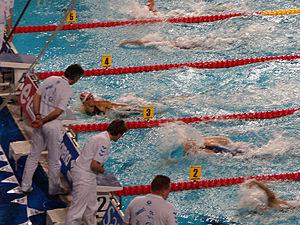
La 29ᵉ édition des Championnats d'Europe de natation se déroule à Eindhoven aux Pays-Bas du 13 au 24 mars 2008. Le pays accueille pour la seconde fois de son histoire cet événement bisannuel organisé par la Ligue européenne de natation après l'édition 1966 disputée à Utrecht. En concurrence avec le dossier italien de la ville de Turin, Eindhoven se voit attribuer l'organisation de la compétition le 10 décembre 2005 à Trieste à l'occasion des Championnats d'Europe en petit bassin.
Alain Bernard est un nageur français, né le 1ᵉʳ mai 1983 à Aubagne. Licencié au Cercle des nageurs d'Antibes, entraîné par Denis Auguin, sa carrière internationale au plus haut niveau s'étend de 2005 à 2012.